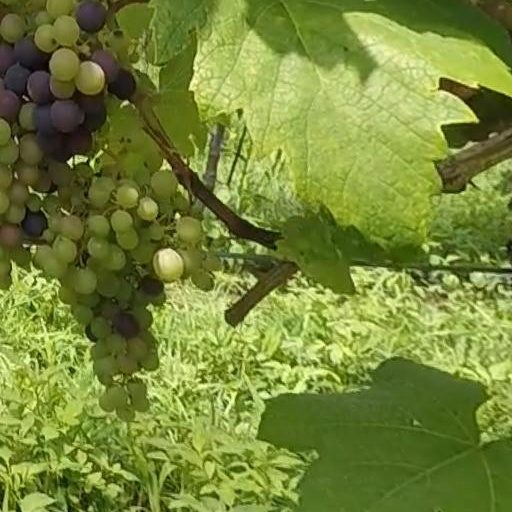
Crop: grape